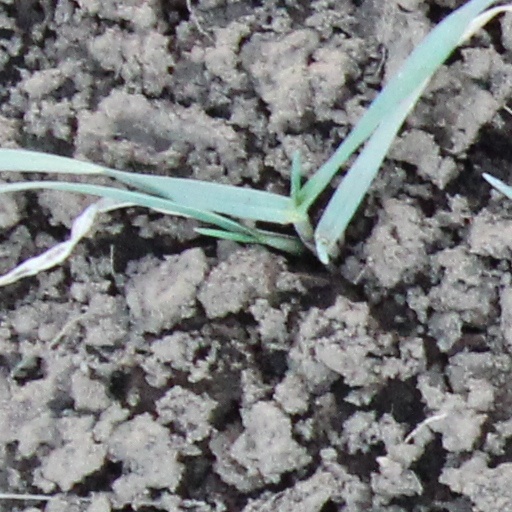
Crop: wheat